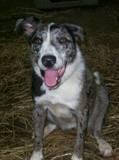
dog